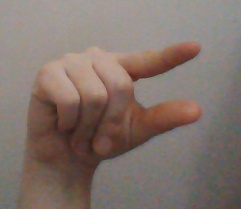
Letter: dal